Johor

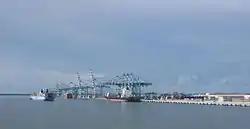
Port of Tanjung Pelepas, the 15th busiest port in the world and the largest transshipment hub in Malaysia.

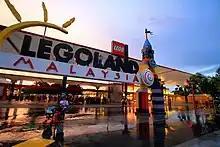
Legoland Malaysia Resort

The total land area of Johor is nearly , and it is surrounded by the South China Sea to the east, the Straits of Johor to the south and the Straits of Malacca to the west. The southernmost point of mainland Eurasia, is located at Tanjung Piai. The state has of coastline, of which have been eroding. A majority of its coastline, especially on the west coast is covered with mangrove and nipah forests. The east coast is dominated by sand beaches and rocky headlands, while the south coast consists of a series of alternating headlands and bays. Its exclusive economic zone (EEZ) extends much further in the South China Sea than in the Straits of Malacca.